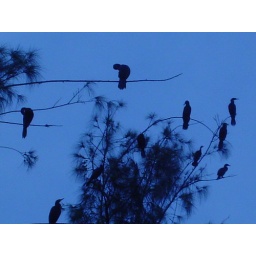
Birds over the blue sky in Rio